Apocryphal prayer

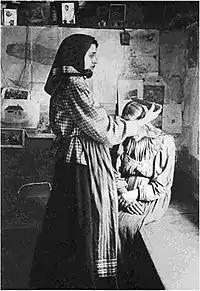
Treatment of a seizure patient with a knife and prayer by a witch doctor, Ryazan Governorate, 1914

Apocryphal prayer (in the Index of Repudiated Books, "false prayer") is a prayer modeled on the church prayer, but containing a large number of insertions from folk beliefs, incantations, in some cases rearrangements or excerpts from apocrypha. Performed as apotropeia (amulet ritual), it is also used for medicinal purposes. Apocryphal prayers are mostly texts of bookish origin. It is found in all collections of "zagovory".